Mantra-Rock Dance

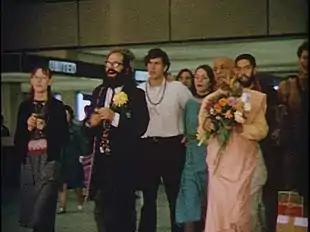
Allen Ginsberg greeting Prabhupada at the San Francisco Airport, , 1967

To raise funds, gain supporters for the new temple, and to popularize Prabhupada's teachings among the hippie and countercultural audience of the Haight-Ashbury scene, the team decided to hold a charitable rock concert and invited Prabhupada to attend. Despite his position as a Vaishnava sannyasi and some of his New York followers objecting to what they saw as an inappropriate invitation of their guru to a place full of "amplified guitars, pounding drums, wild light shows, and hundreds of drugged hippies," Prabhupada agreed to travel from New York to San Francisco and take part in the event. Using their acquaintance with Rock Scully, manager of the Grateful Dead, and Sam Andrew, founding member and guitarist of the Big Brother and the Holding Company – who were among the most prominent rock bands in California at the time – Shyamasundar and Gurudas secured their consent to perform for charity at the concert, charging only the "musicians' union minimum" of $250. Malati Dasi happened to hear Moby Grape, a relatively unknown group at the time, and she convinced the other team members to invite the band to play at the concert as well.